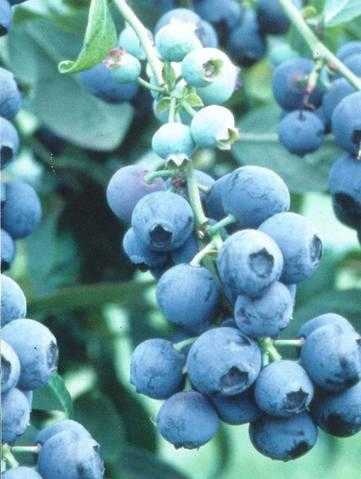
Label: Blueberry